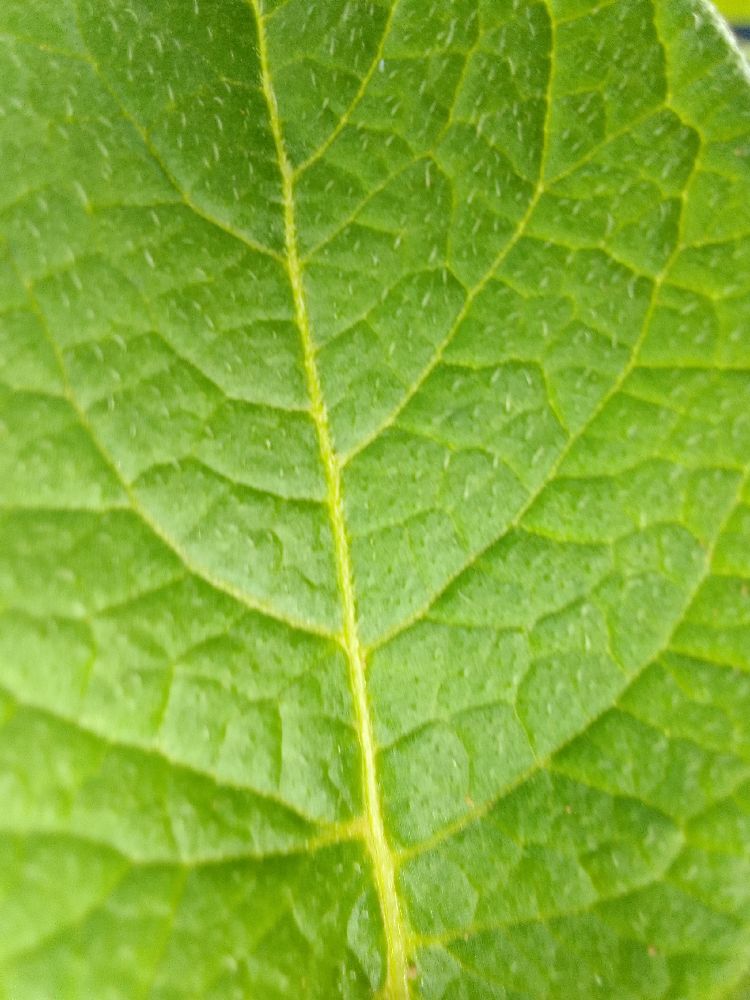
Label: Healthy